Breakover angle

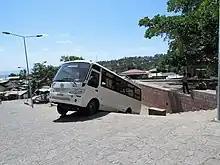
Example of a vehicle at a significant breakover angle.

Breakover angle or rampover angle is the maximum possible supplementary angle (usually expressed in degrees) that a vehicle, with at least one forward wheel and one rear wheel, can drive over without the apex of that angle touching any point of the vehicle other than the wheels. This definition is contingent upon the wheels being in continuous contact with the supporting surface(s). Breakover angle differs from ground clearance, which is the shortest distance between the ground and lowest point on the vehicle.